Dax Milne

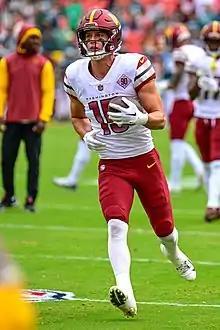
Milne with Washington in 2022

Milne was selected by the Washington Football Team in the seventh round (258th overall) of the 2021 NFL draft. He signed his four-year rookie contract on May 13, 2021. Milne scored his first career touchdown in 2022. On September 8, 2023, Milne was placed on injured reserve with a groin injury. He was released by the team on July 31, 2024.